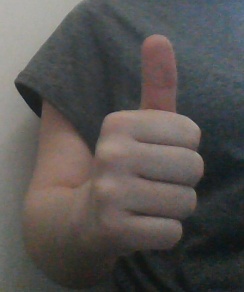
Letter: aleff